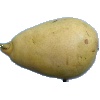
Label: Pear 2